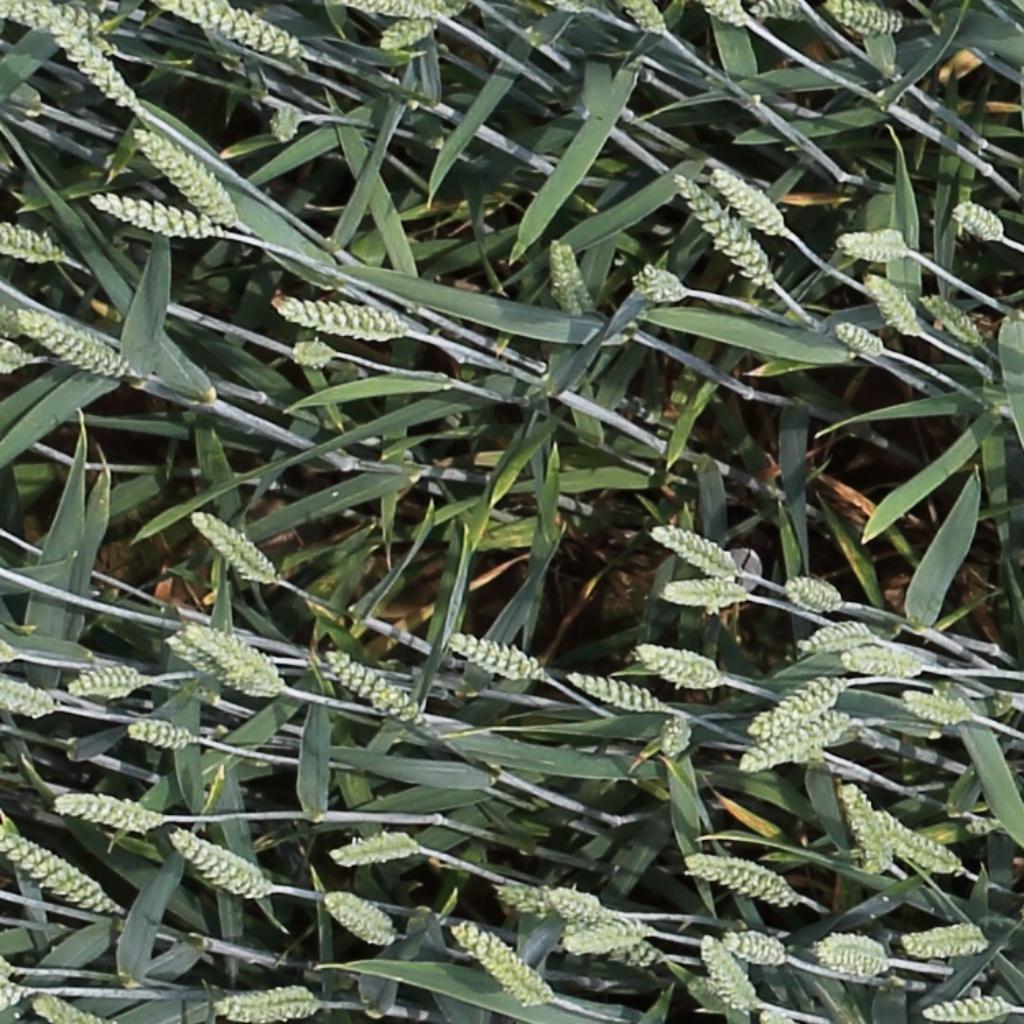
Country: Switzerland
Location: Usask
Wheat development stage: Filling